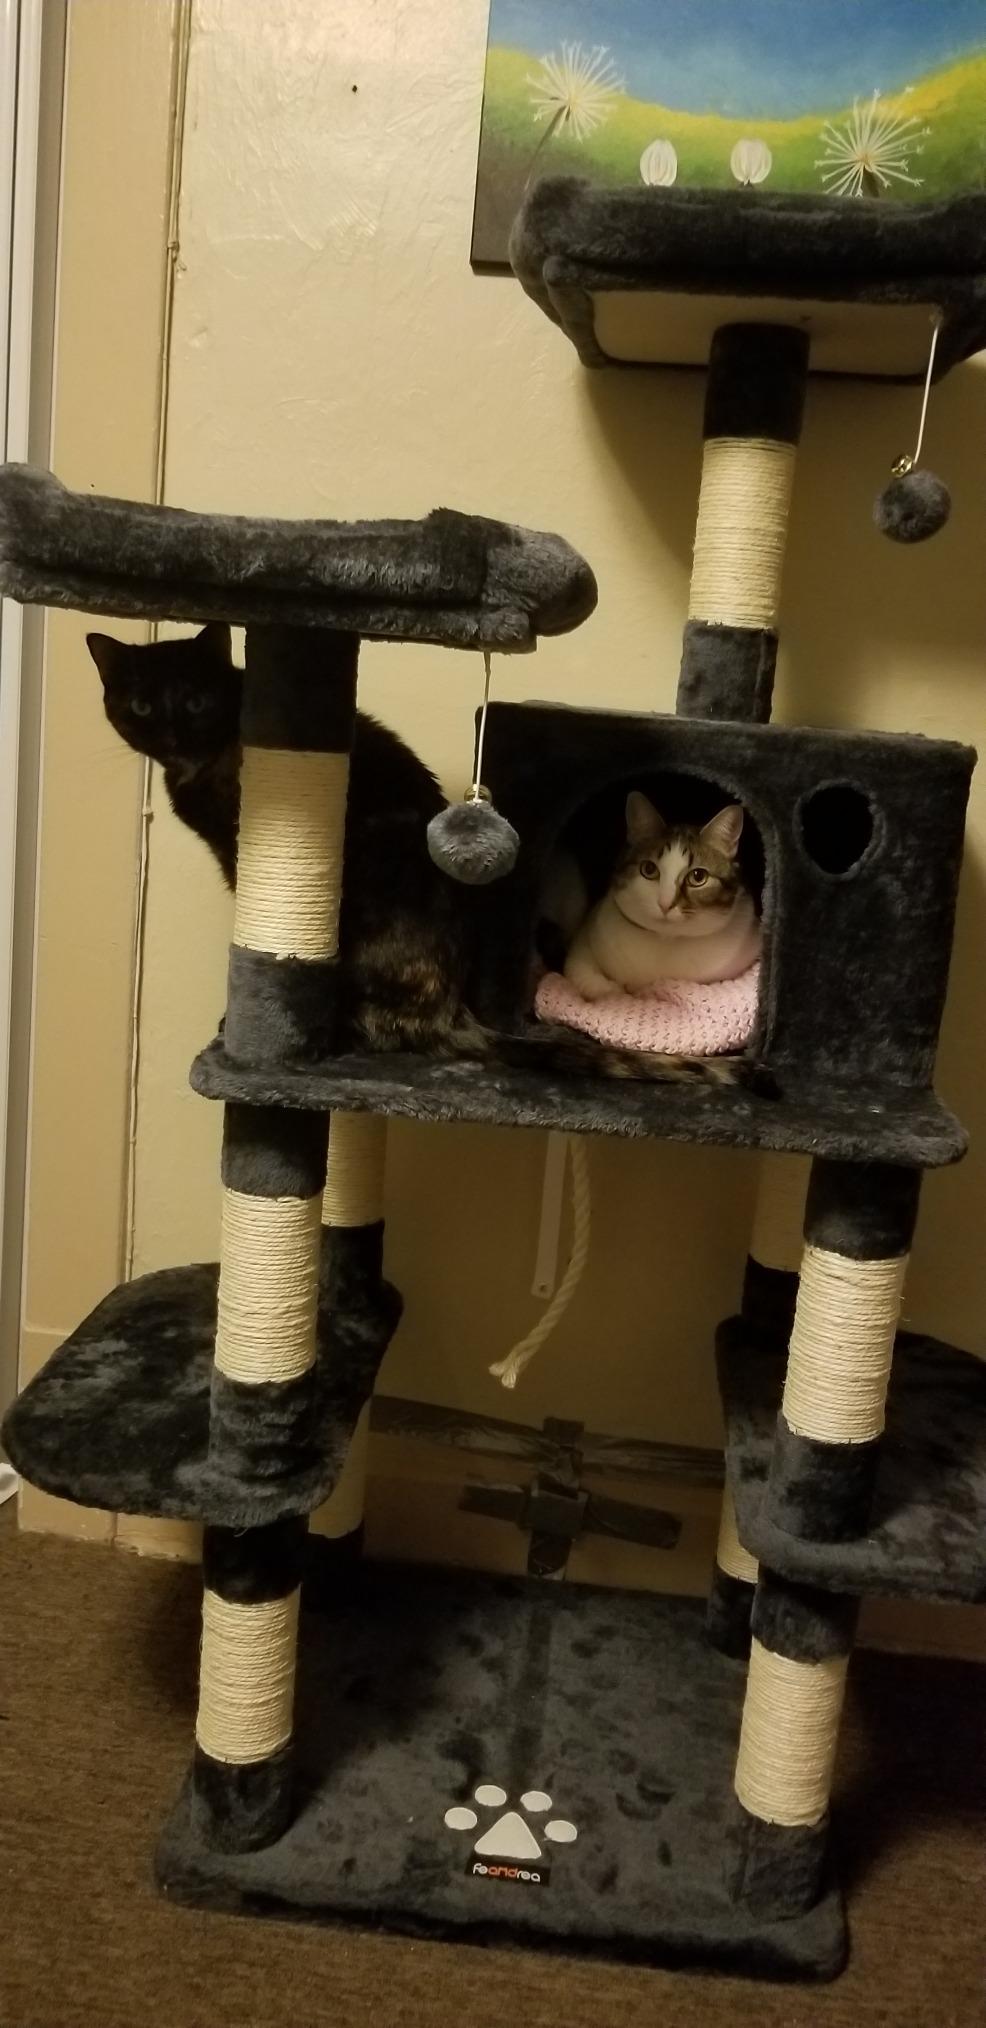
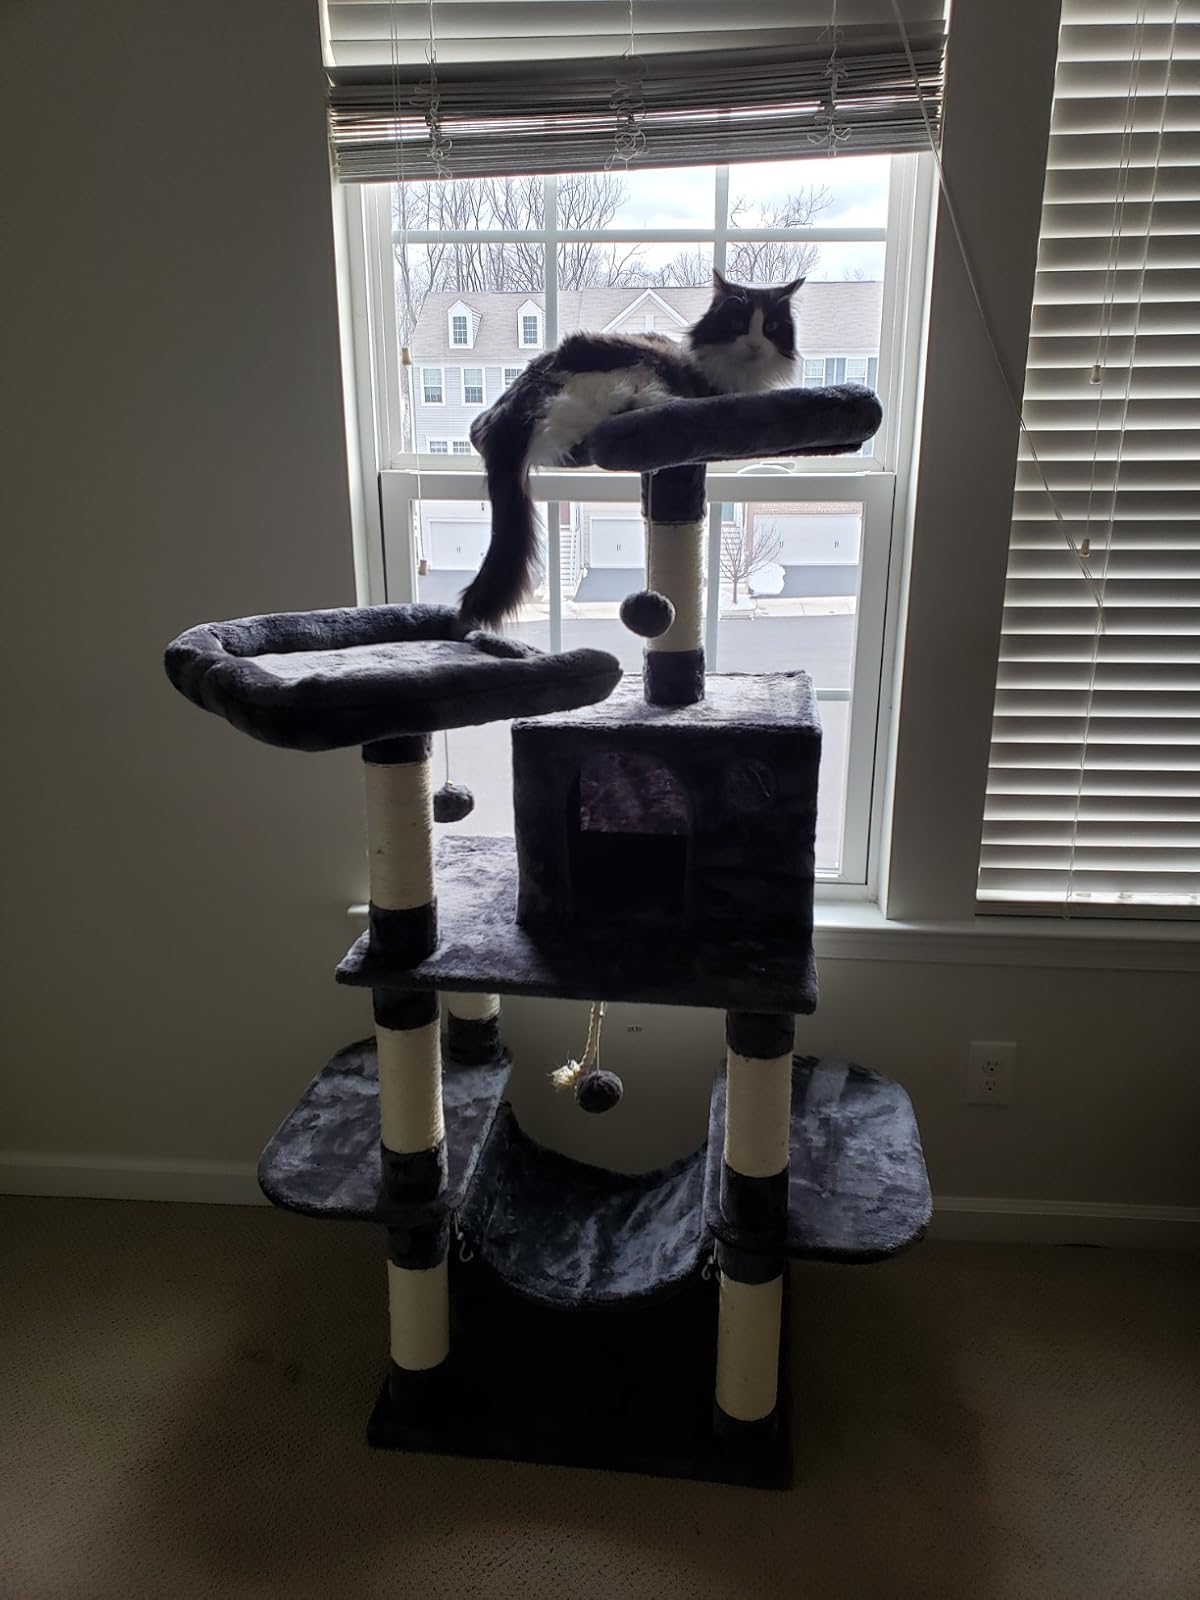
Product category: items_cat tree
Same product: yes